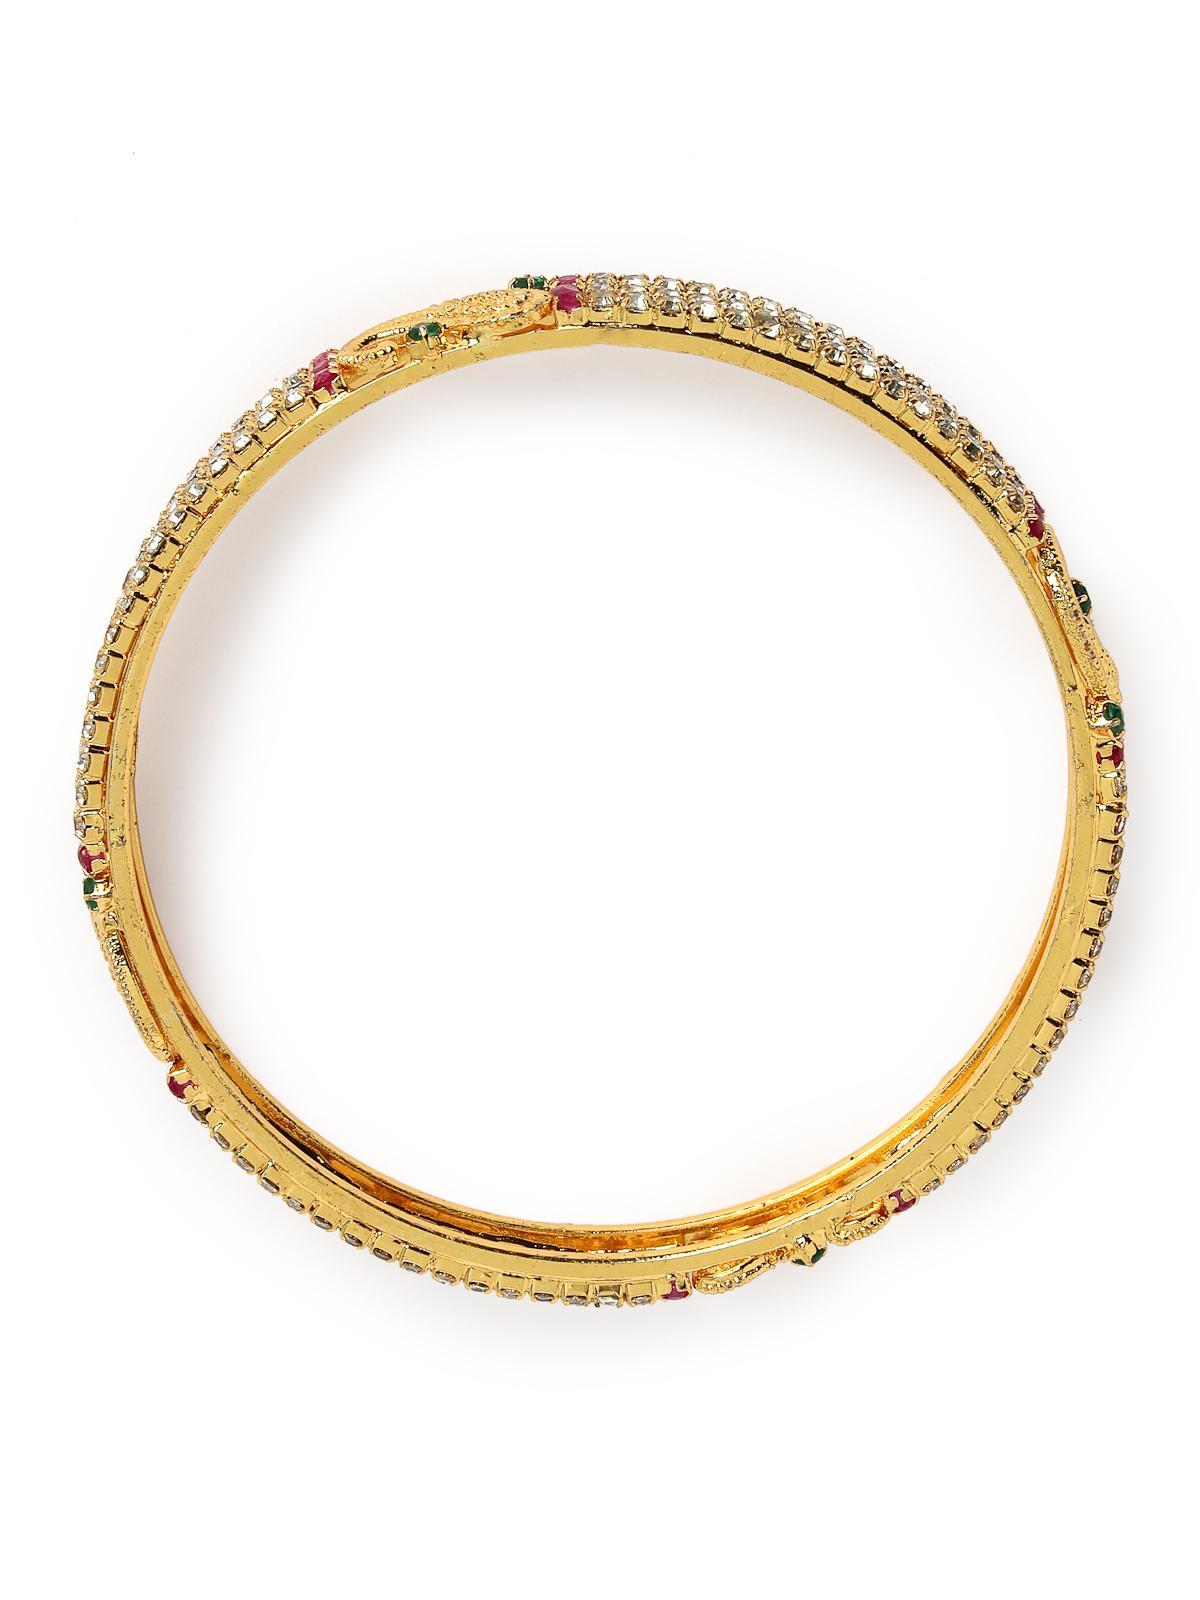
Sukkhi Peacock Design Gold Plated Red & Green & White AD Stones Set of 2 Kada Bracelet Bangle Jewellery Set for Women & Girls Latest Design|Birthday Anniversary Gift for Women|B105856_2.8
Type: Bracelets & Bangles
Brand: Sukkhi
Price: Rs. 790
 Embrace elegance with the Sukkhi Peacock Design Gold Plated Kada Bracelet Bangle Set, a tribute to grace and style for women and girls. This set boasts two stunning kadas adorned with red and green, white alongside white AD stones, forming a captivating peacock design. The latest in fashion, coupled with a gold-plated finish, adds opulence to any occasion. Sized at 2.4, 2.6 and 2.8, these bracelets make for a perfect birthday or anniversary gift, symbolizing timeless beauty and sophistication with a touch of peacock-inspired charm.Disclaimer:There may be slight variation in shade and colour due to photographic effects and monitor settings
Included: 2 Bangles